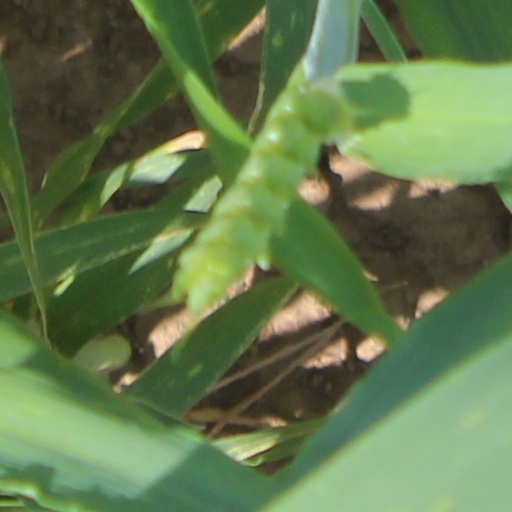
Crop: wheat